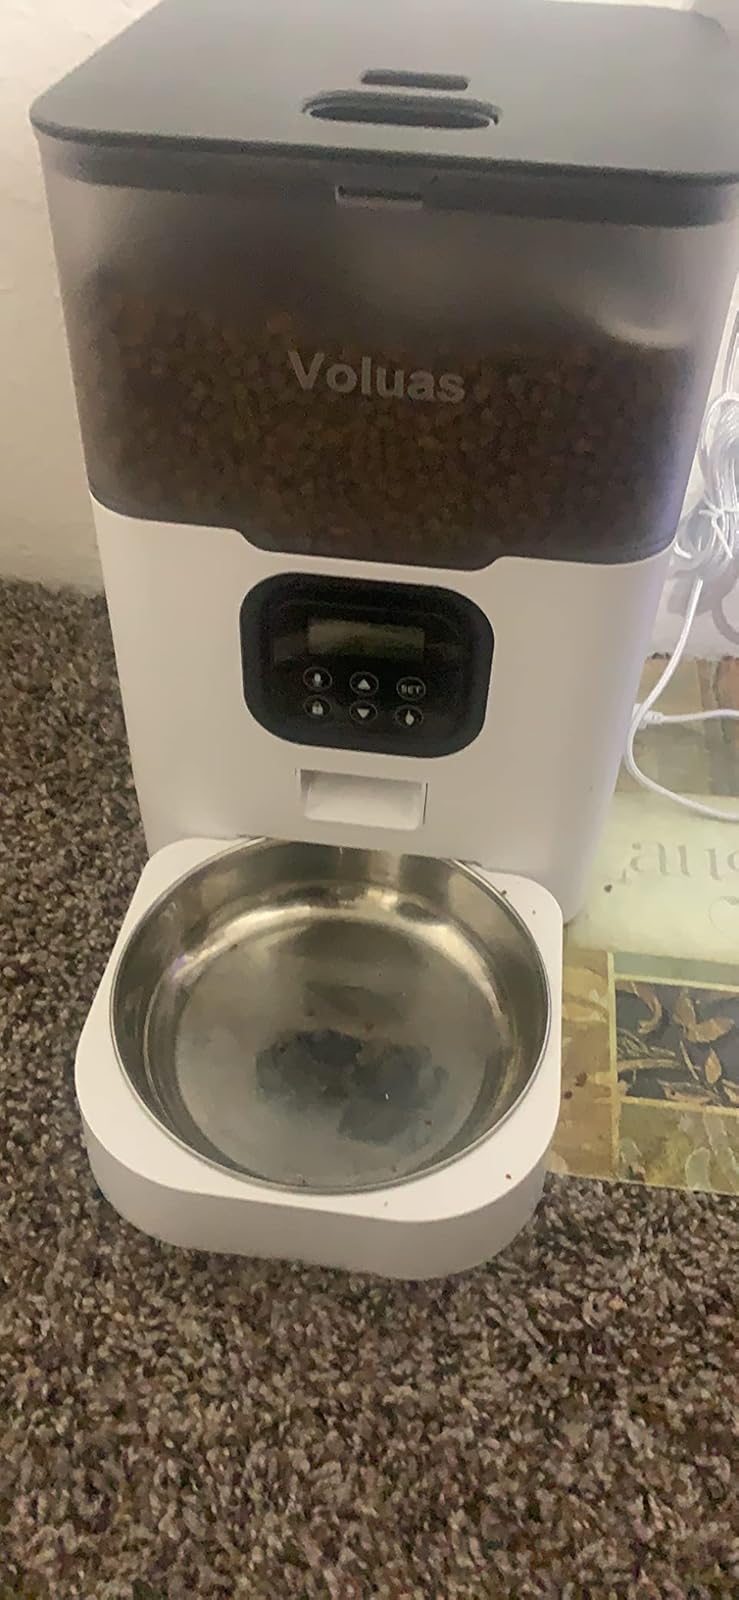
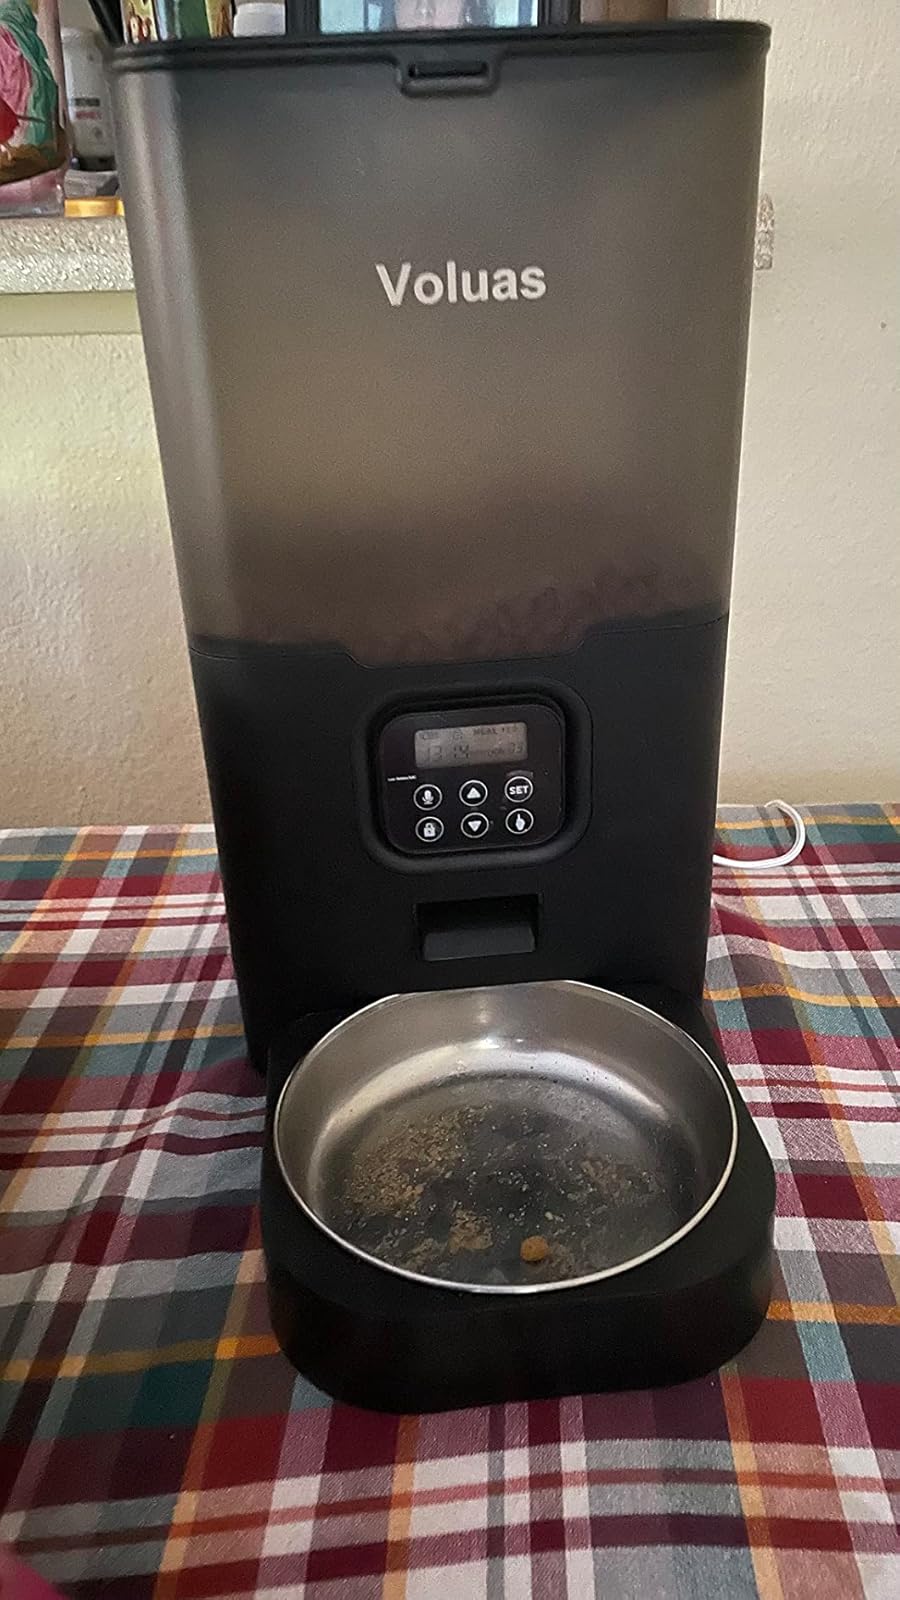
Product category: items_feeder
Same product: no